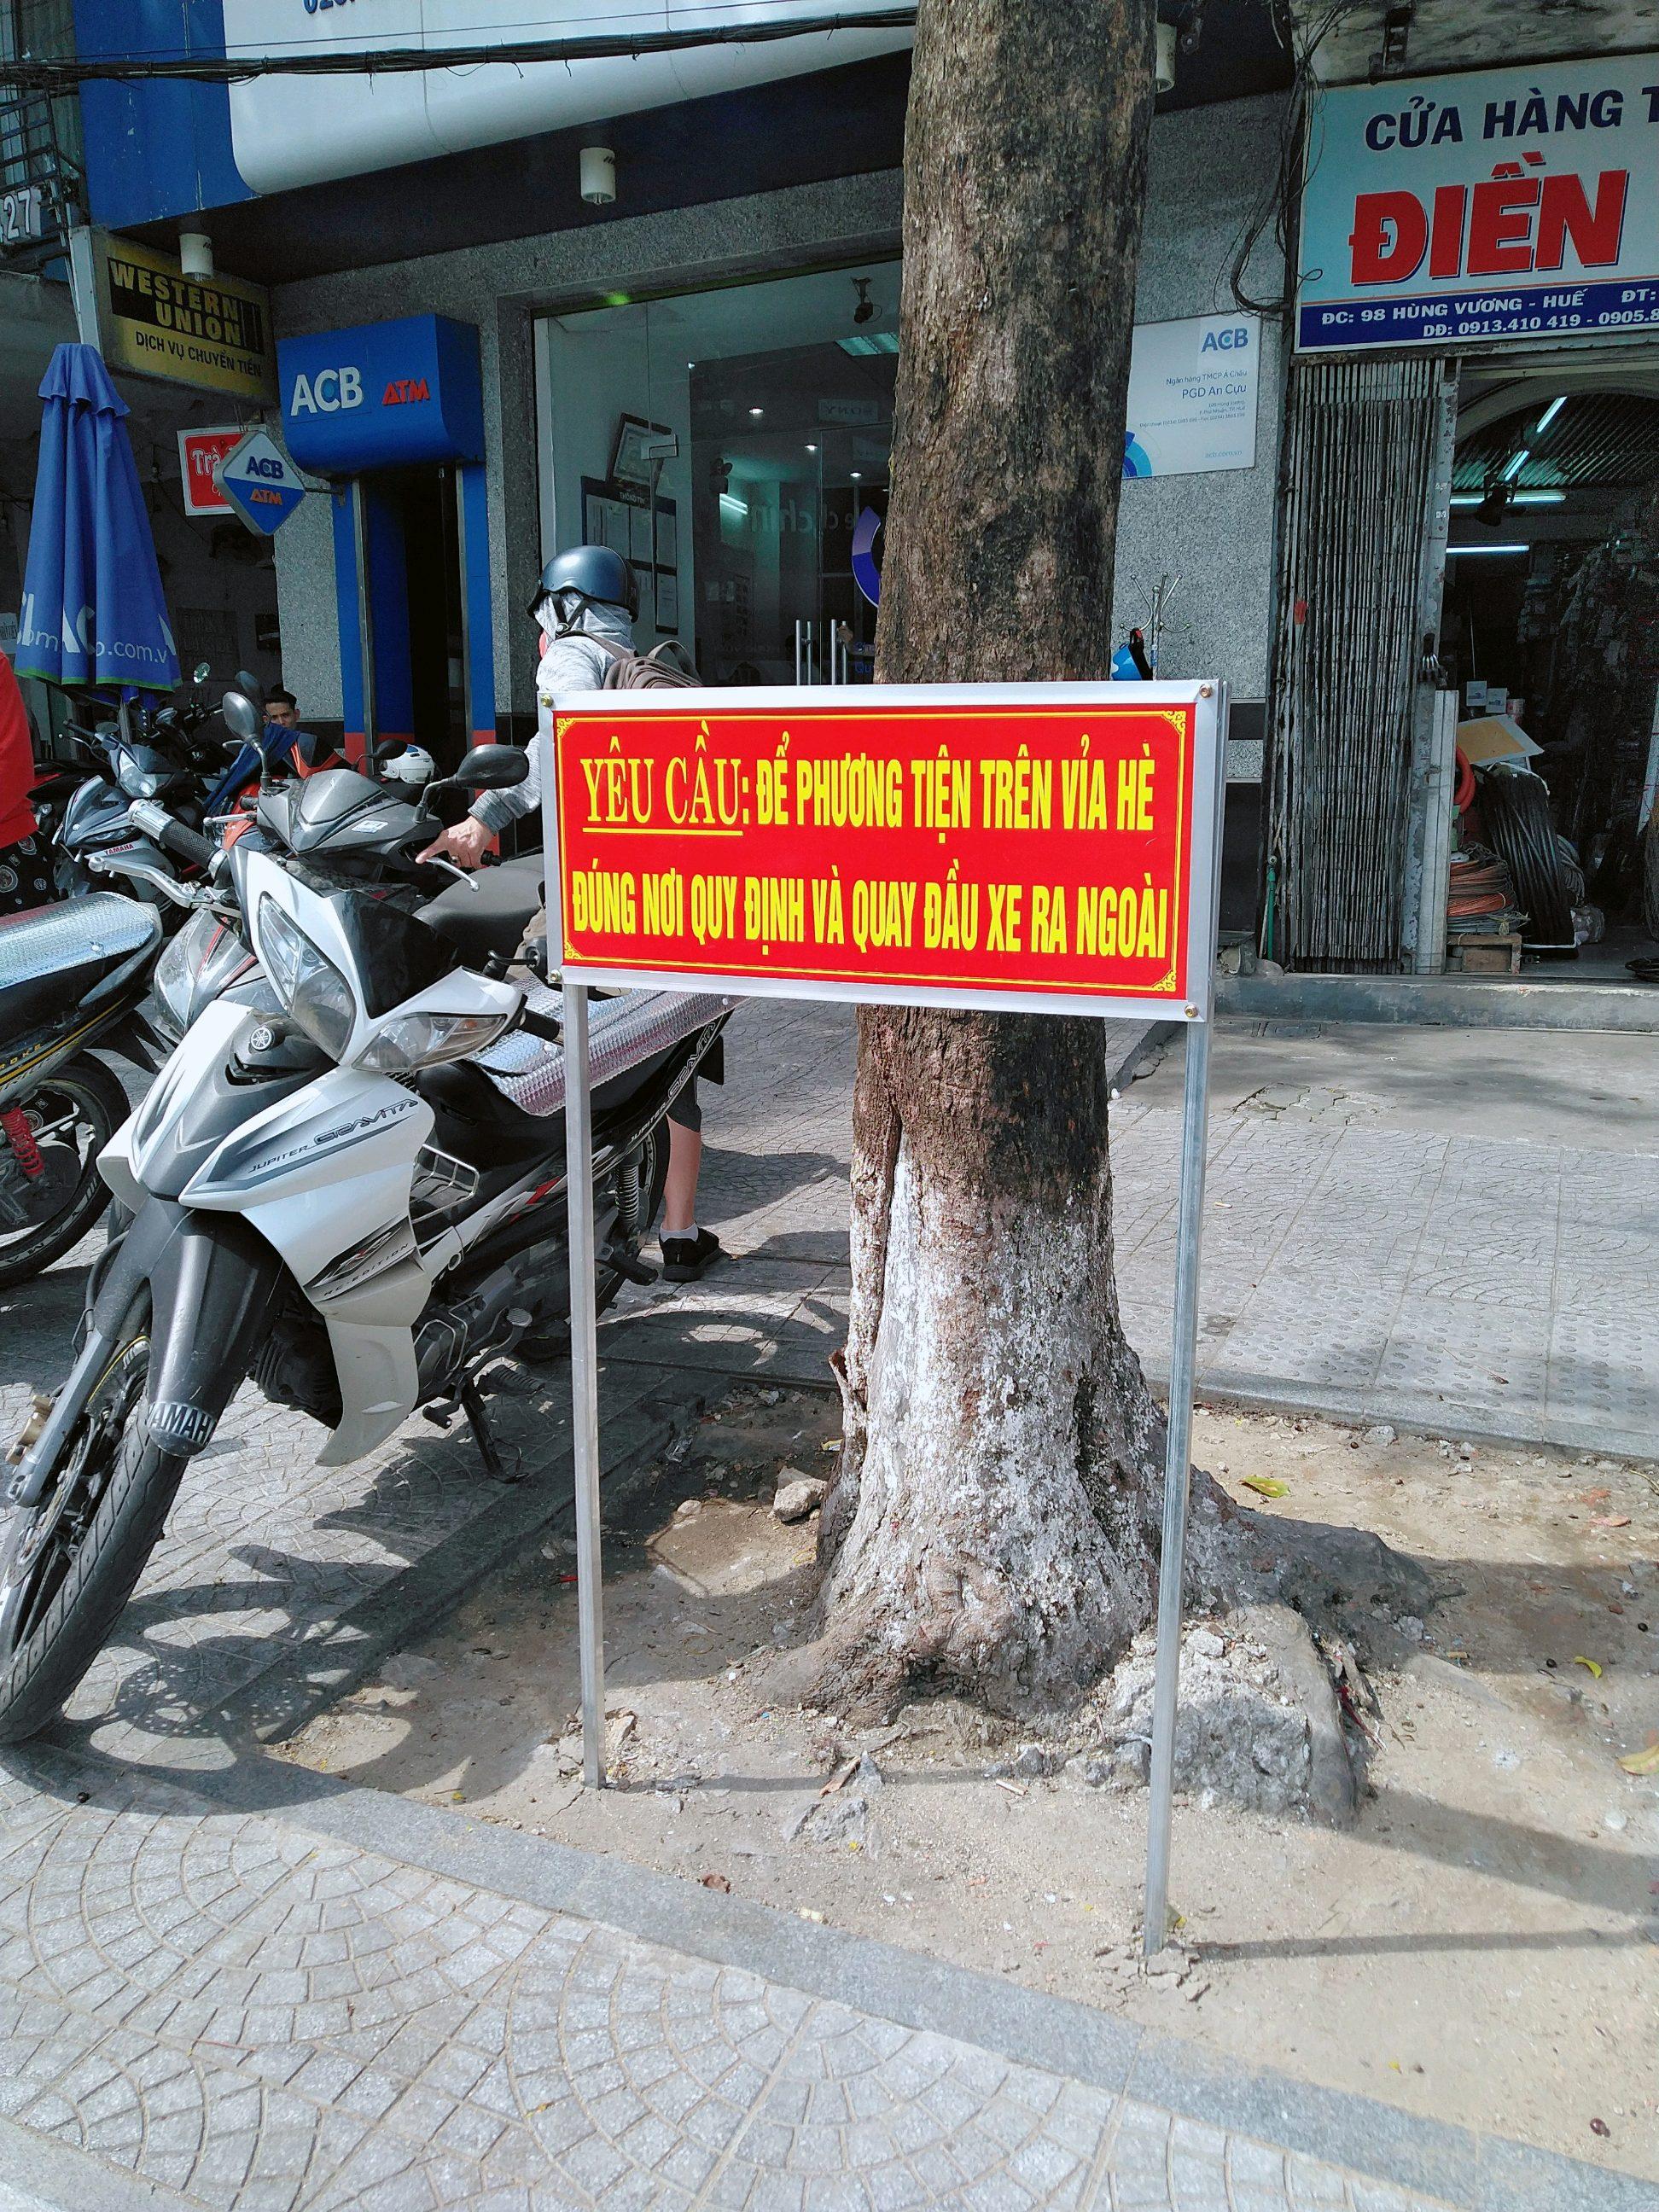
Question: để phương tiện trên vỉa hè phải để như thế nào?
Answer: để phương tiện trên vỉa hè phải để đúng nơi quy định và quay đầu xe ra ngoài